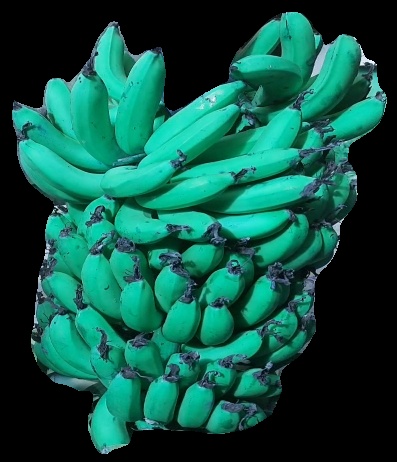
Variety: pachbale
Grade: grade3